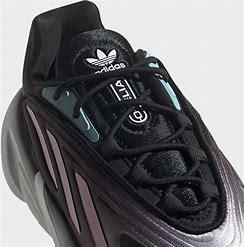
Brand: Adidas
Model: Ozelia